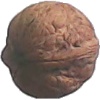
Label: Walnut 1